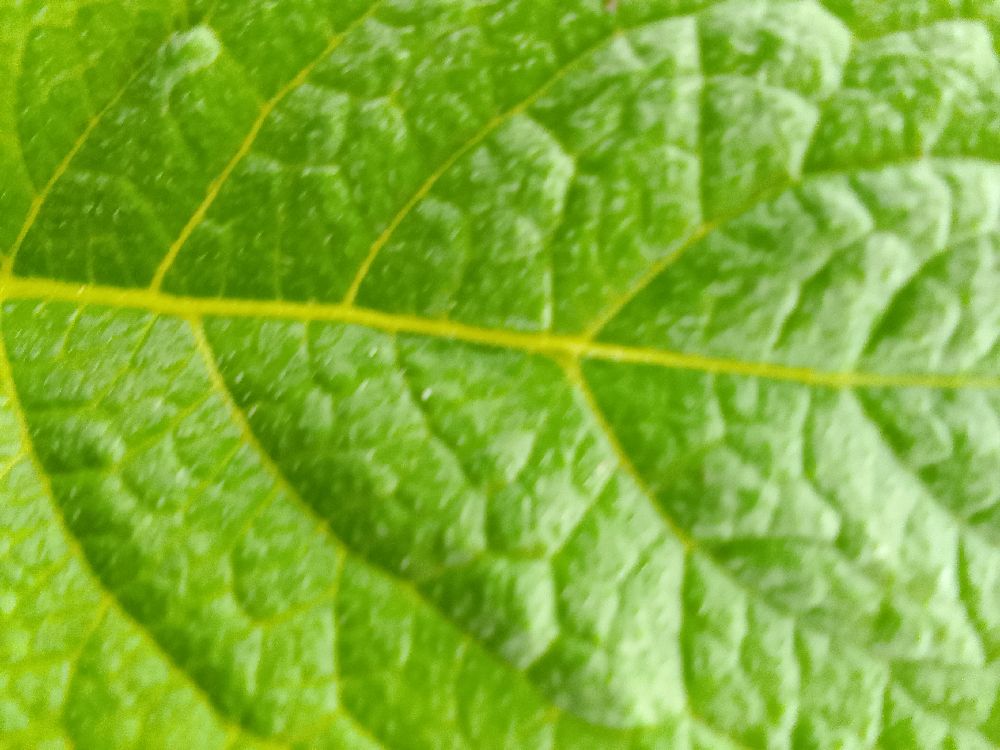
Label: Healthy